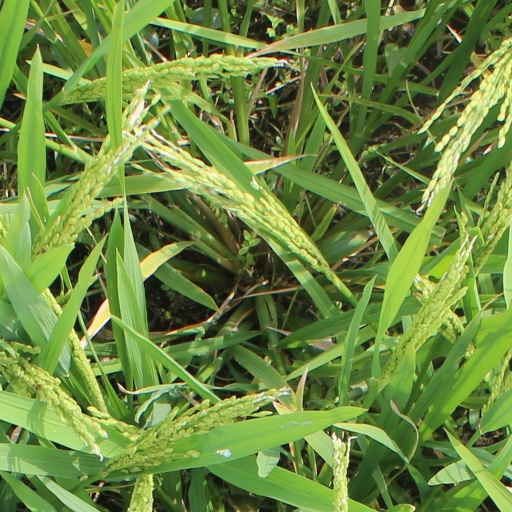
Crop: rice